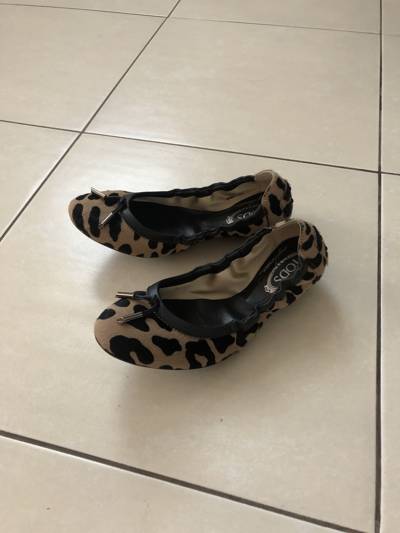
Waste category: shoes